Aleksey Khovansky (publisher)

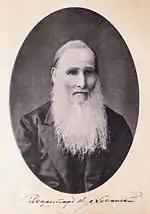
Alexey Andreyevich Khovansky

Alexey Andreyevich Khovansky (1814 in Penza – 29 January 1899 in Voronezh) was a publisher of the first Russian scientific linguistic journal Filologicheskie Zapiski. He published this magazine on his own expenses and headed it for 40 years. In recognition of his contributions to Russian language he became a Knight of the Order of St. Anna and the Order of St. Vladimir.